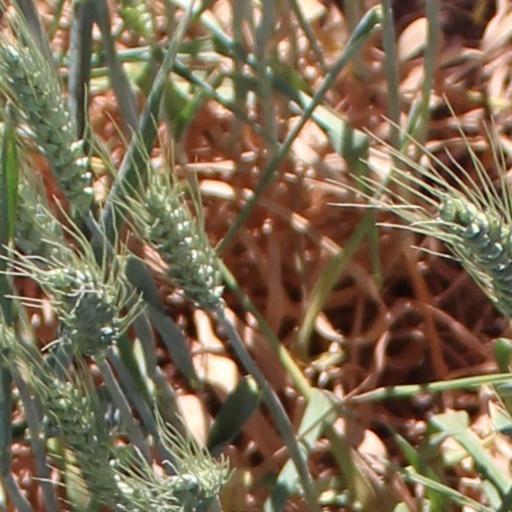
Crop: wheat